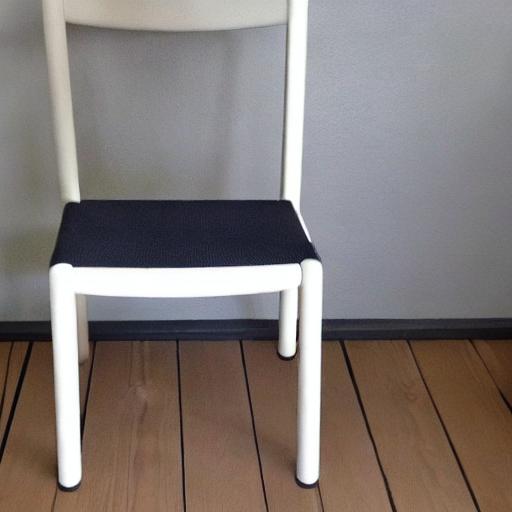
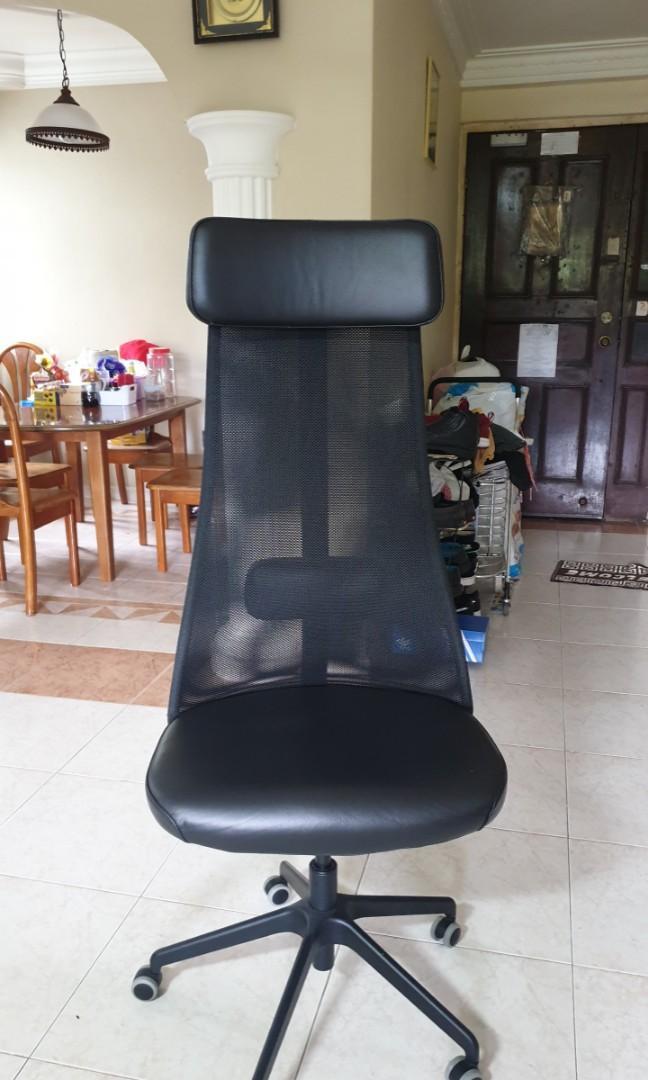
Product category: items_chair
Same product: no